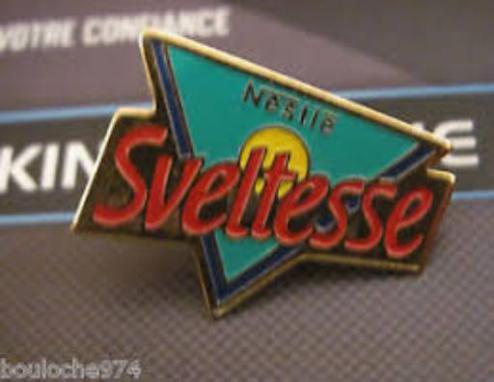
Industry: Food